Ria Hebden

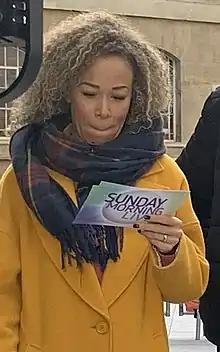
Hebden

Ria Hebden ( Cunningham; born 2 January 1983) is an English broadcast journalist and television presenter. She has been the entertainment editor reporting on "Lorraine" since 2020. Since 2020, she has co-presented "All Around Britain" with Alex Beresford.